Wheel of the Infinite

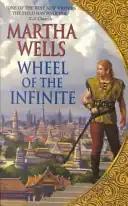

Wheel of the Infinite is a 2000 fantasy novel by Martha Wells. It was first published by Eos/HarperCollins.